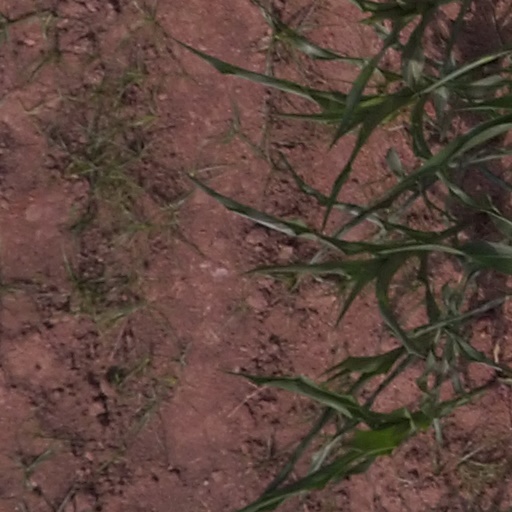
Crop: maize; corn